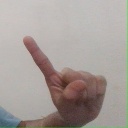
अक्षर: ए